Dennis Fujii

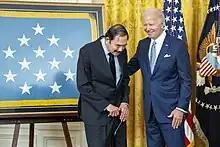
Fujii with Joe Biden

On 27 June 2022 it was announced that President Joe Biden would present the Medal of Honor to Fujii and three others on 5 July 2022.